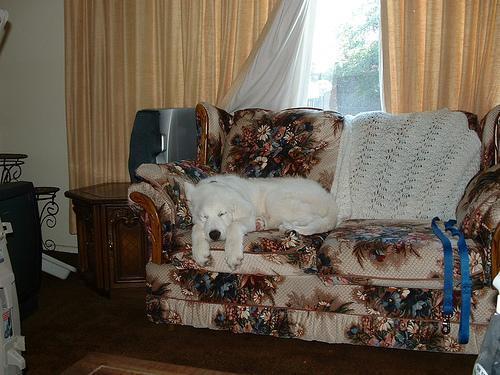
Great_Pyrenees